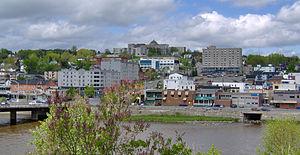
Voici la liste des villes de Chaudière-Appalaches. Il y a seulement 9 villes dans cette région du Québec, six municipalités sans avoir le statut de ville ont plus de 3 500 habitants.
Le Québec est une province du Canada. Sa capitale est Québec et sa métropole est Montréal. La langue officielle de cette province est le français.
Saint-Georges est une ville québécoise qui fait partie de la municipalité régionale de comté de Beauce-Sartigan dans le Sud du Québec dont elle est le chef-lieu. Située dans la vallée de la rivière Chaudière en Beauce, cette ville, de la région de Chaudière-Appalaches, est la plus grande municipalité beauceronne et un centre économique régional important. Saint-Georges se trouve d'ailleurs dans un axe routier important qui relie la ville de Québec avec l'État du Maine. Avec plus de 30 000 habitants, Saint-Georges est la plus grande ville de la Beauce ainsi que la deuxième ville en importance après Lévis dans la région de Chaudière-Appalaches.